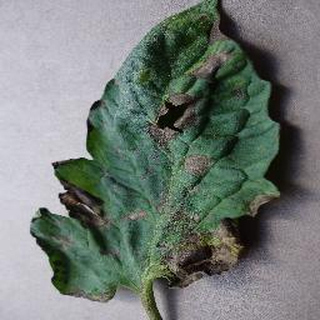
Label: tomato_early_blight